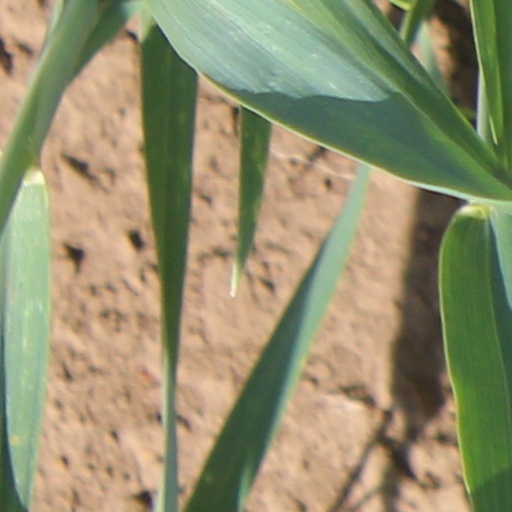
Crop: wheat